Albanian National Awakening

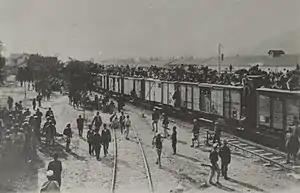
Skopje after being captured by Albanian revolutionaries in August, 1912 who defeated the Ottoman forces holding the city.

The Ottoman Empire continued to crumble after the Congress of Berlin and Sultan Abdül Hamid II resorted to repression to maintain order. The authorities strove without success to control the political situation in the empire's Albanian-populated lands, arresting suspected nationalist activists. When the sultan refused Albanian demands for unification of the four Albanian-populated vilayets, Albanian leaders reorganized the League of Prizren and incited uprisings that brought the Albanian-populated lands, especially Kosovo, to near anarchy. The imperial authorities disbanded a successor organisation "Besa-Besë" (League of Peja) founded in 1897, executed its president Haxhi Zeka in 1902, and banned Albanian-language books and correspondence. In Macedonia, where Bulgarian-, Greek-, and Serbian-backed guerrillas were fighting Ottoman authorities and one another for control, Muslim Albanians suffered attacks, and Albanian guerrilla groups retaliated. Albanian leaders meeting in Bitola during 1905 established the Secret Committee for the Liberation of Albania. In 1905, priest Kristo Negovani who had attained Albanian national sentiments abroad returned to his native village of Negovan and introduced the Albanian language for the first time in Orthodox liturgy. For his efforts Negovani was killed by a Greek guerilla band on orders from Bishop Karavangelis of Kastoria that aroused a nationalist response with the Albanian guerilla band of Bajo Topulli killing the Metropolitan of Korçë, Photios.